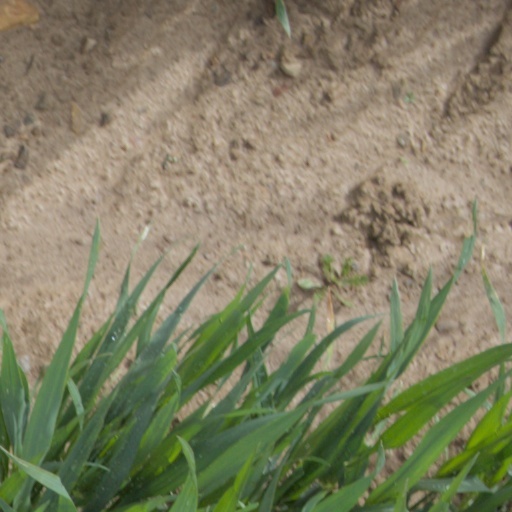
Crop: wheat